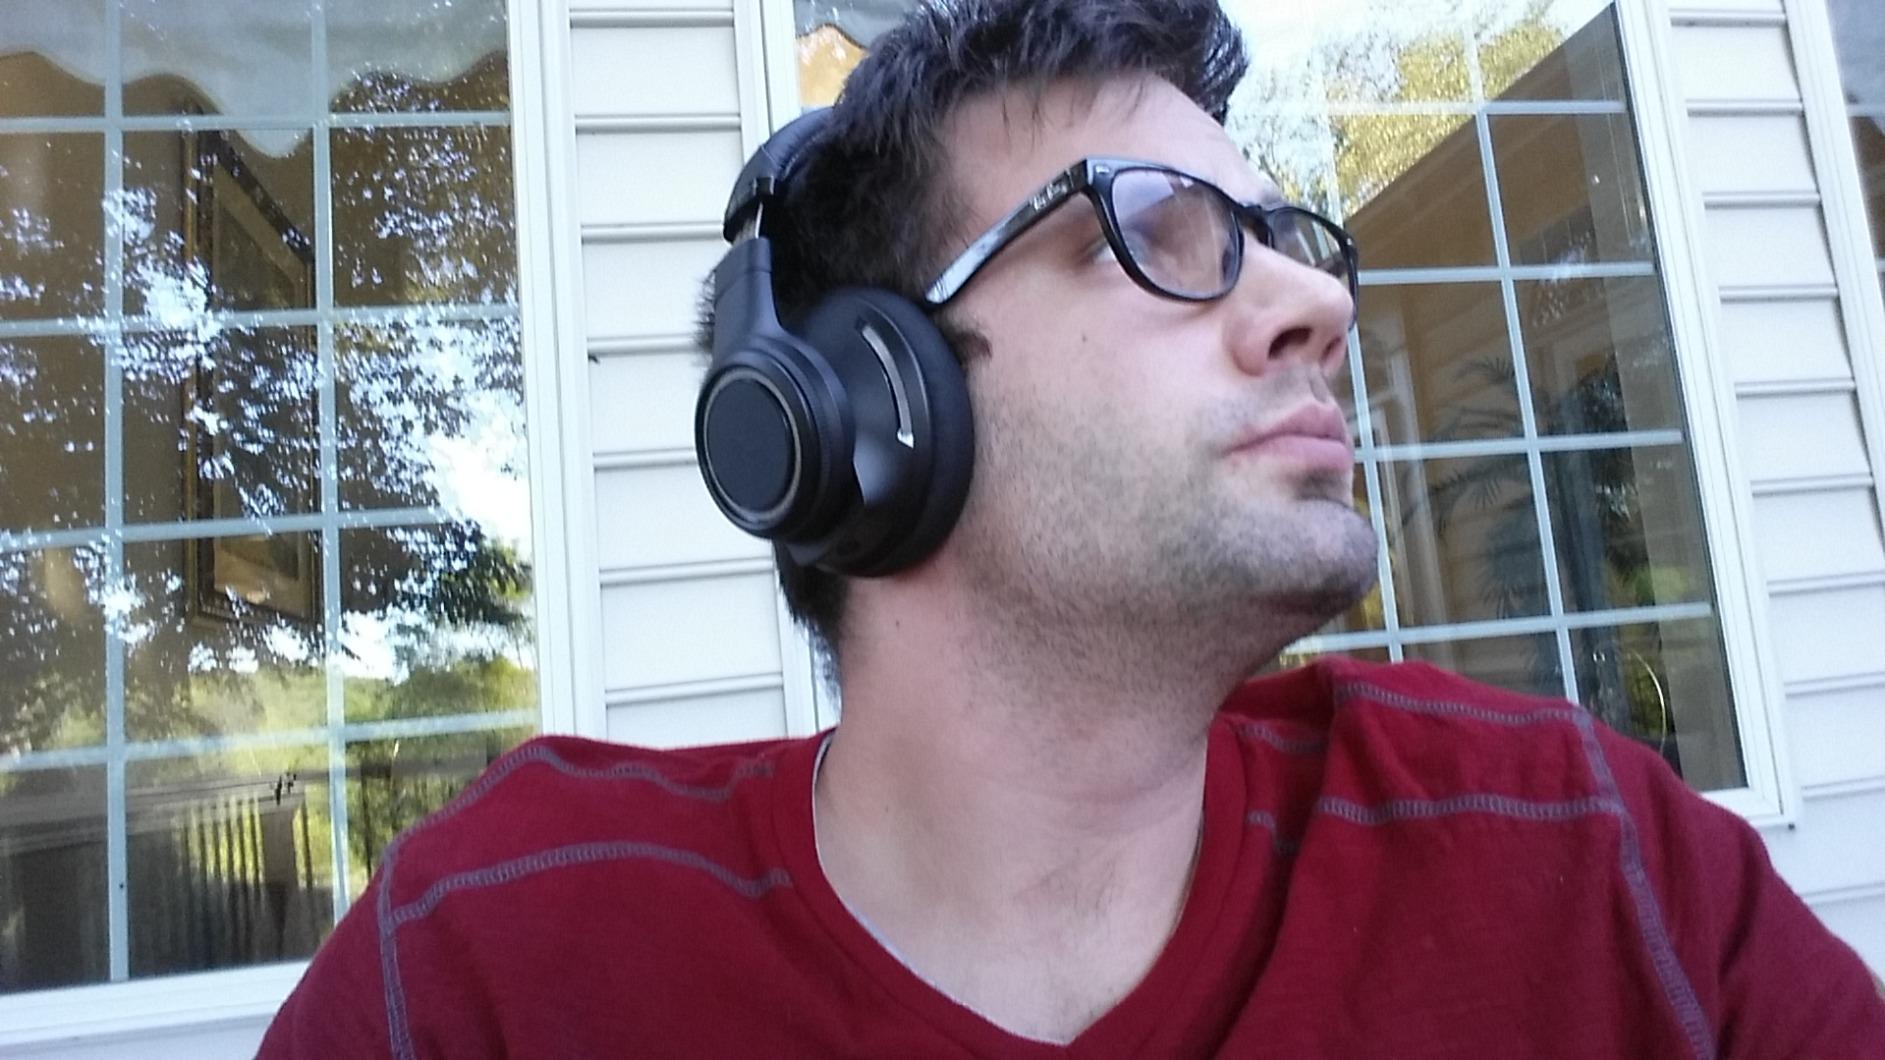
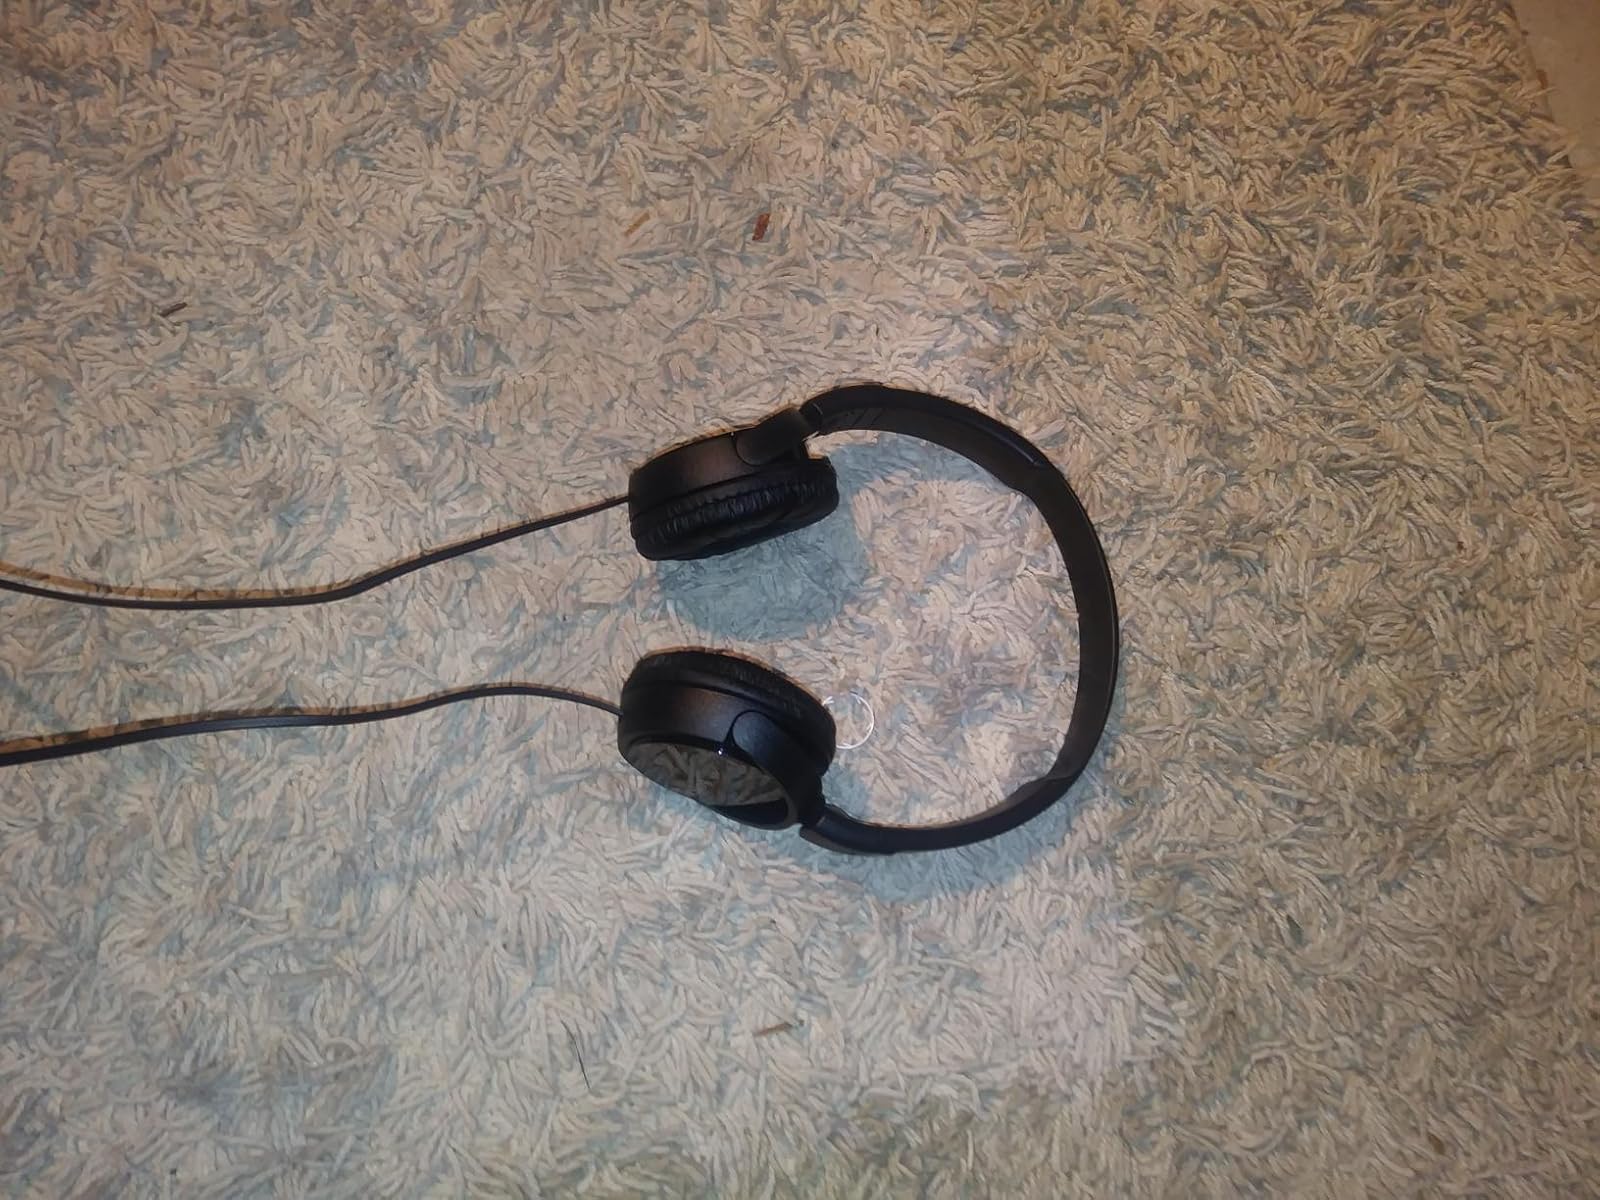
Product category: headphones
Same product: no